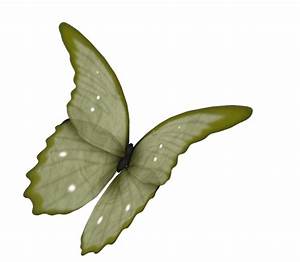
Label: farfalla